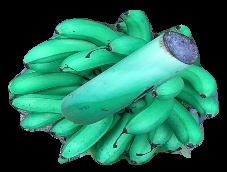
Variety: rasbale
Grade: grade1